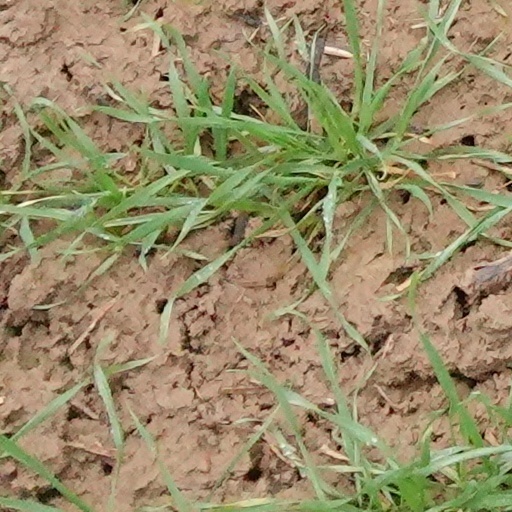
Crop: wheat